University of Poitiers

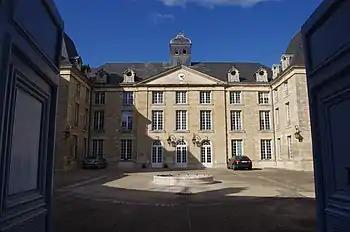
The headquarters of the university of Poitiers in the city center

The university covers all major academic fields through its 14 teaching and research departments, institutes and schools: